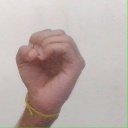
अक्षर: ऊ